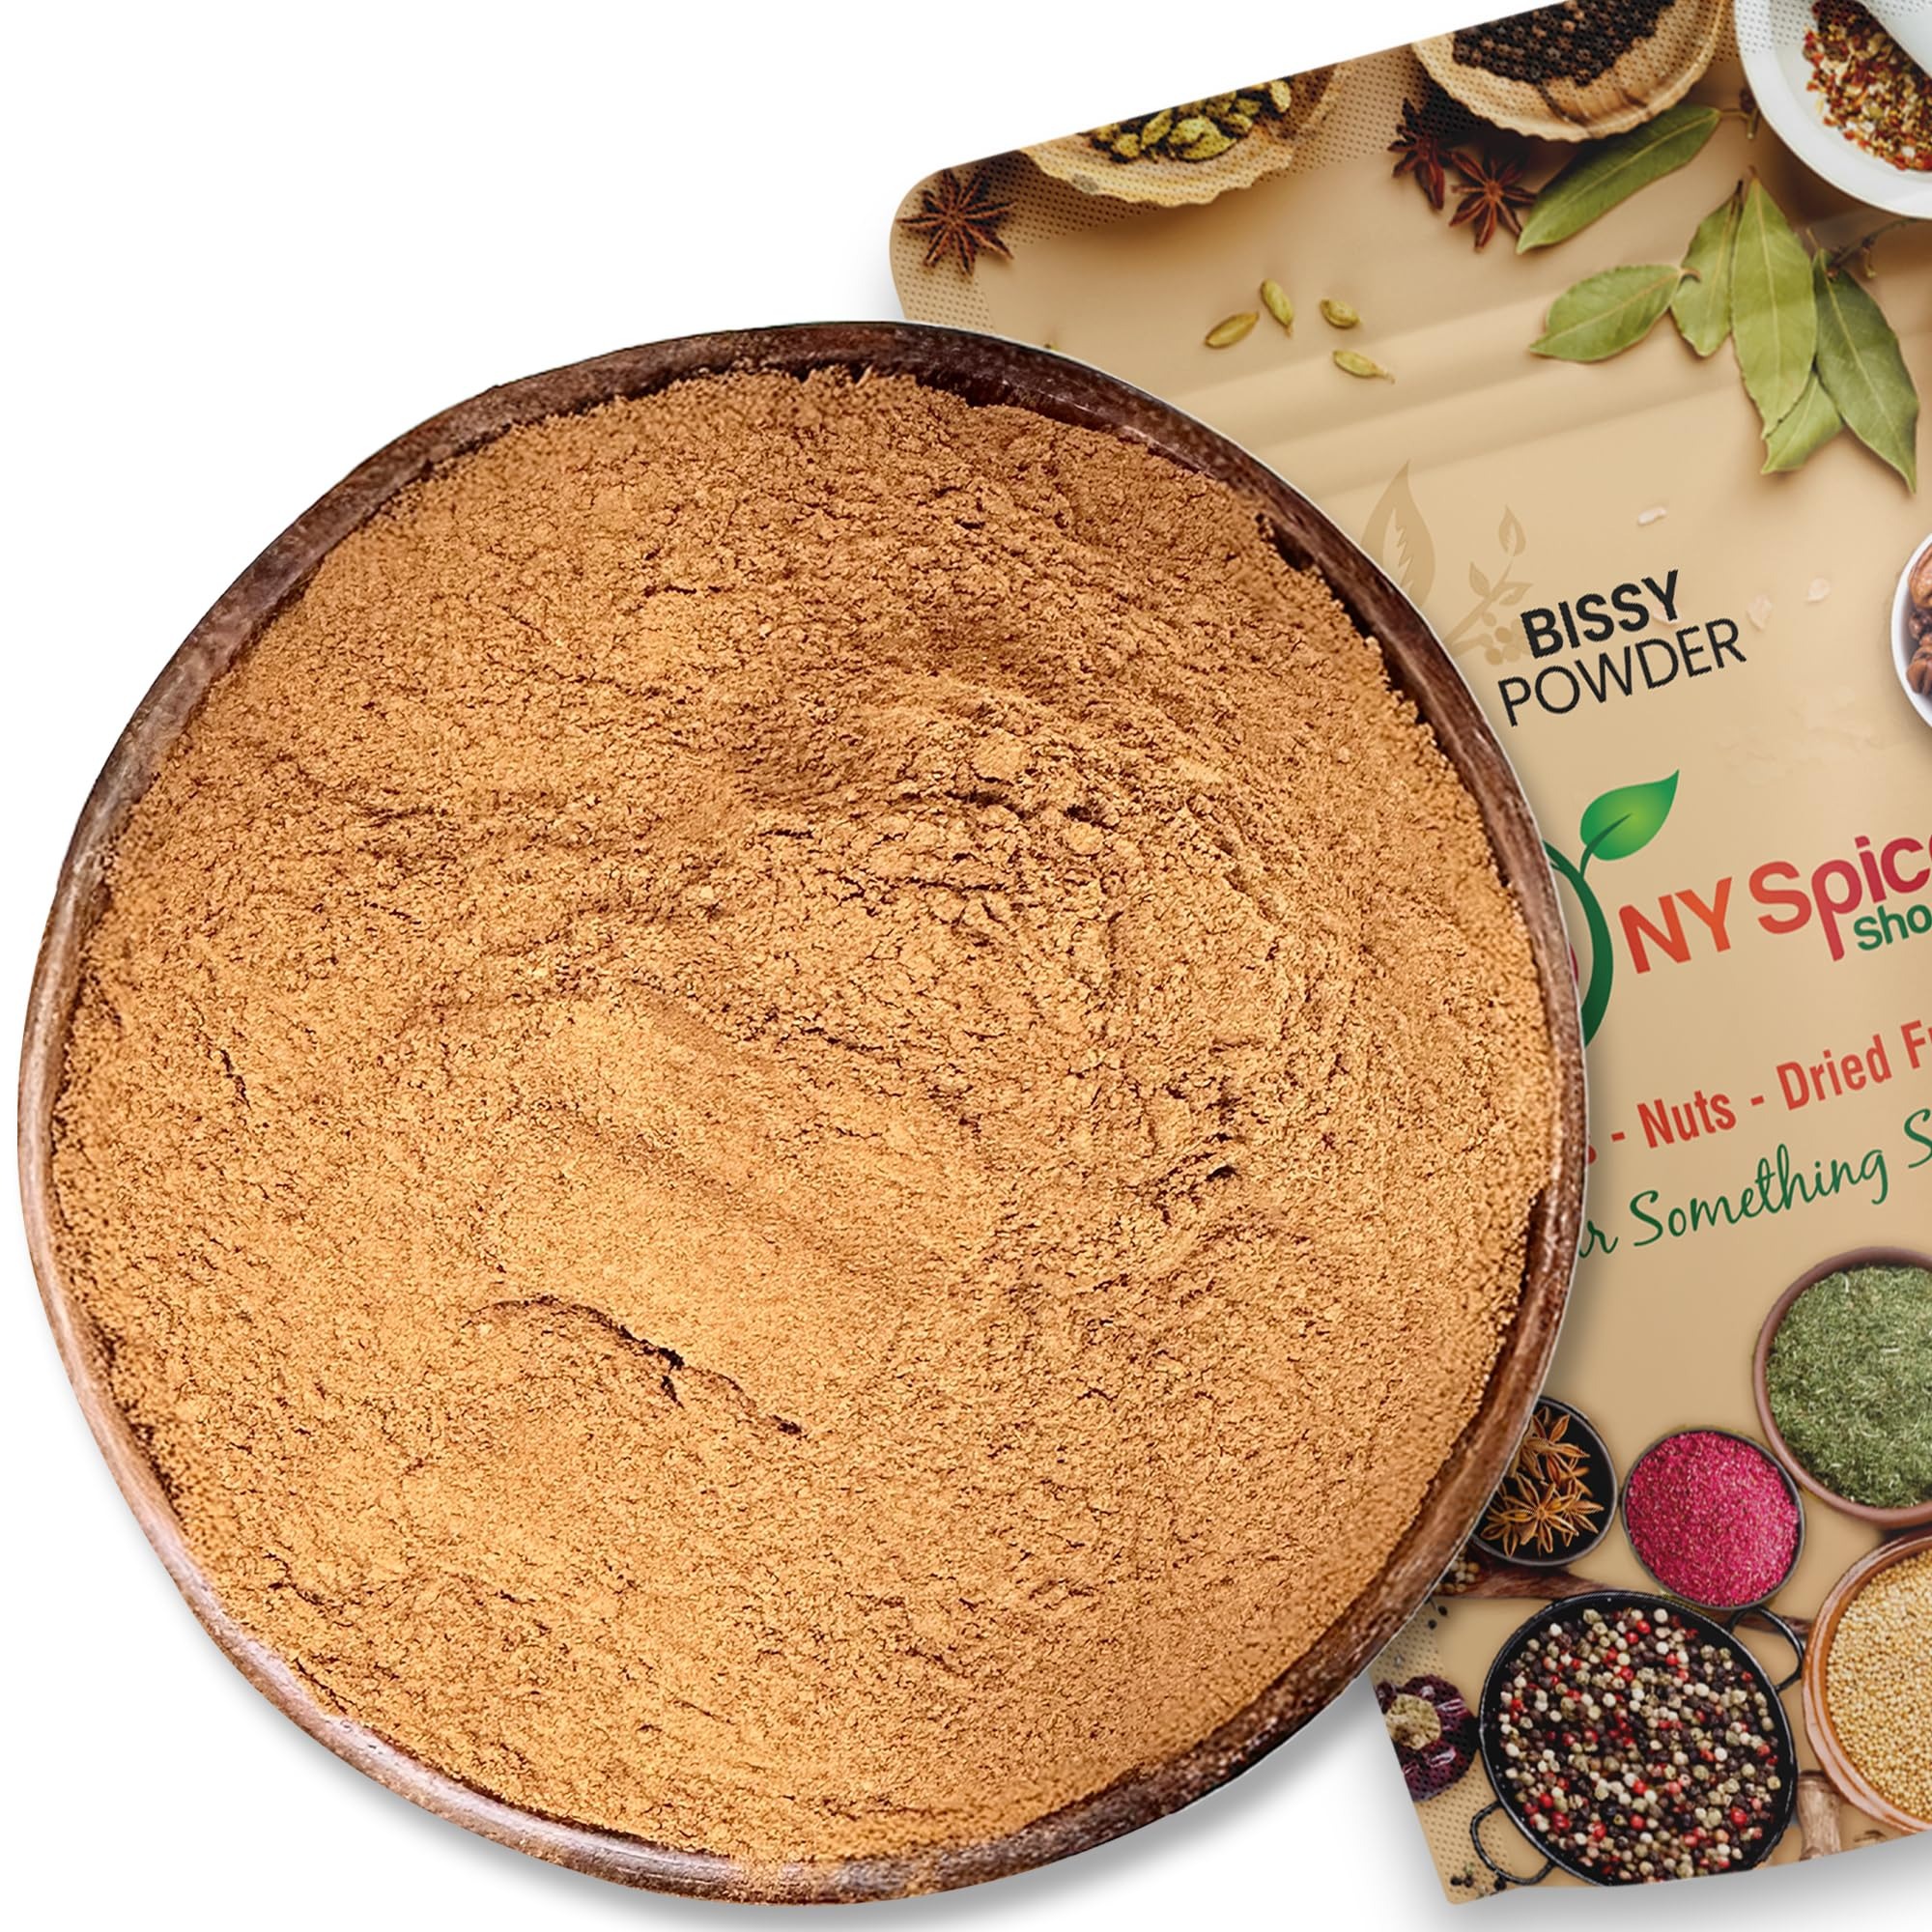
Item Name: NY Spice Shop Kola Nut Powder – 8 Ounce Bissy Powder – Natural African Powder – Pure Jamaican Cola Powder – Raw Kola Nut Powder – More Effective Than Coffee & Tea – Mixes in Smoothies, Shakes & Teas
Bullet Point 1: ⚡ KOLA NUT POWDER FOR BEVERAGES - Kola nut powder is often used as an ingredient in traditional African beverages, including kola nut drinks and herbal teas. Kola nut extract powder adds a unique flavor and can provide a natural caffeine boost.
Bullet Point 2: ⚡ KOLA NUT POWDER FOR CULINARY USE - Kola nut powder health benefits into baked goods like cakes, cookies, or bread.African bitter kola can add a subtle nutty and slightly bitter flavor to enhance the overall taste. Incorporate bitter kola nut powder into homemade energy bars or snack mixes for an extra boost of flavor and natural caffeine.
Bullet Point 3: ⚡ SEASONING AND SPICE BLENDS - Use Ground natural bitter kola nut as a seasoning or part of spice blends to add a distinctive taste to savory dishes. Natural caffeine from bitter kola nut can be combined with other spices and herbs to create flavorful rubs or marinades for meats, fish, or vegetables.
Bullet Point 4: ⚡ SAUCES AND CONDIMENTS - Add Traditional bitter kola african nuts powder to sauces, dressings, or condiments to infuse them with its unique flavor.Bitter kola powder in baking for marinades, barbecue sauces, or vinaigrettes to create a tangy and aromatic element.
Bullet Point 5: ⚡ BITTER NUT POWDER FOR COOKING, DESSERTS AND SWEETS - Sprinkle a small amount of bitter kola nut powder natural on desserts like ice cream, pudding, or chocolate-based treats for a hint of bitterness and nuttiness. It can also be used as a garnish for desserts.
Product Description: OUR GOAL IS TO MAKE A CUSTOMER NOT A SALE! CREATE YUMMIER & TASTY RECIPES AT HOME WITH OUR SPICE BLENDSOUR TOP QUALITY NATURAL ANGELICA FEATURES MAJESTIC AROMA, UNIQUE AND REGULAR TASTE! IF YOU ARE LOOKING FOR HERB, THEN REACHING FOR OUR NY SPICE SHOP ANGELICA IS A GREAT CHOICE FOR YOU. NATURAL KOLA NUT ENERGY POWDER | MORE EFFECTIVE THAN COFFEE & TEA | MIXES IN SMOOTHIES, WORKOUT SHAKES & TEAS | 100% PLANT BASED CAFFEINE | ALL NATURAL (COLA NUT) POWDER JAMAICAN BIZZY (BISSY) BY NY SPICE SHOPKOLA NUTS ARE PERHAPS BEST KNOWN TO WESTERN CULTURE AS A FLAVORING INGREDIENT AND ONE OF THE SOURCES OF CAFFEINE IN COLA AND OTHER SIMILARLY FLAVORED BEVERAGES, ALTHOUGH KOLA NUT EXTRACT (OR KOLA FLAVORING) IN COMMERCIAL COLA DRINKS IS NO LONGER USED. Jamaican Bizzy (same as Bissy), otherwise known as cola nut/ Kolo nut or bizzy nut, is the seed pod that grows on the small kola nut tree. The lowland forest tree can only thrive in hot, humid climates, such as the Caribbean. The bizzy tree originated from the African continent. Kolonut aid in naturally increases the body’s metabolism. supports a relax mind. great in making an excellent brew. NOTE: 1 tablespoon equals a full serving of nutritious plant energy. Add to smoothies, tea, oatmeal & yogurt. WHY CHOOSE NY SPICE SHOP? This is one of those hard-to-find 100% pure and Authentic Natural Mulling Spice blend that you can't find everywhere which is also naturally gluten-free and GMO-Free. WHY WAIT? ADD TO CART AND ORDER NOW WHILE SUPPLIES LAST! ORDER NOW AND GET THE BEST PRODUCT AVAILABLE OF ITS KIND.
Value: 8.0
Unit: Ounce

Price: 12.99